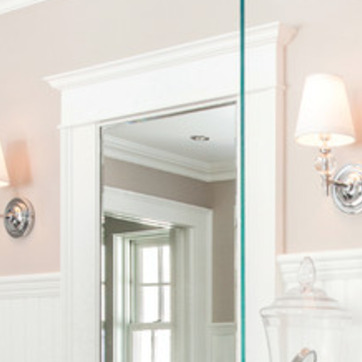
Material: mirror